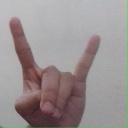
अक्षर: श